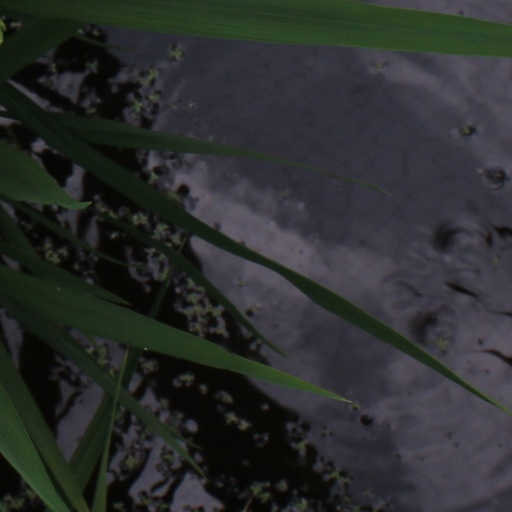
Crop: rice